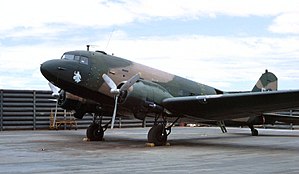
AC-47 Spooky
AC-47 Spooky.
AC-47 Spooky er en bevæbnet version af transportflyet C-47 Skytrain. Den var det første ildstøttefly i United States Air Force, og blev udviklet under Vietnamkrigen. Man søgte at konstruere en flyvemaskine, der kunne skyde til den ene side, så en beskydning fra luften ikke blot blev beskydning under en overflyvning, men kunne opretholdes bygevist fra et kredsende fly.